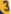
Number: 3